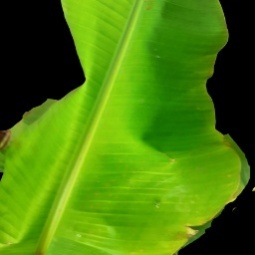
Label: Calcium